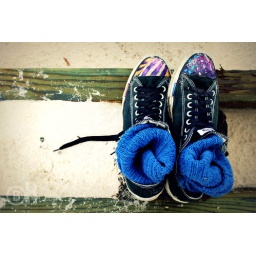
so we dont get sand in our shoes